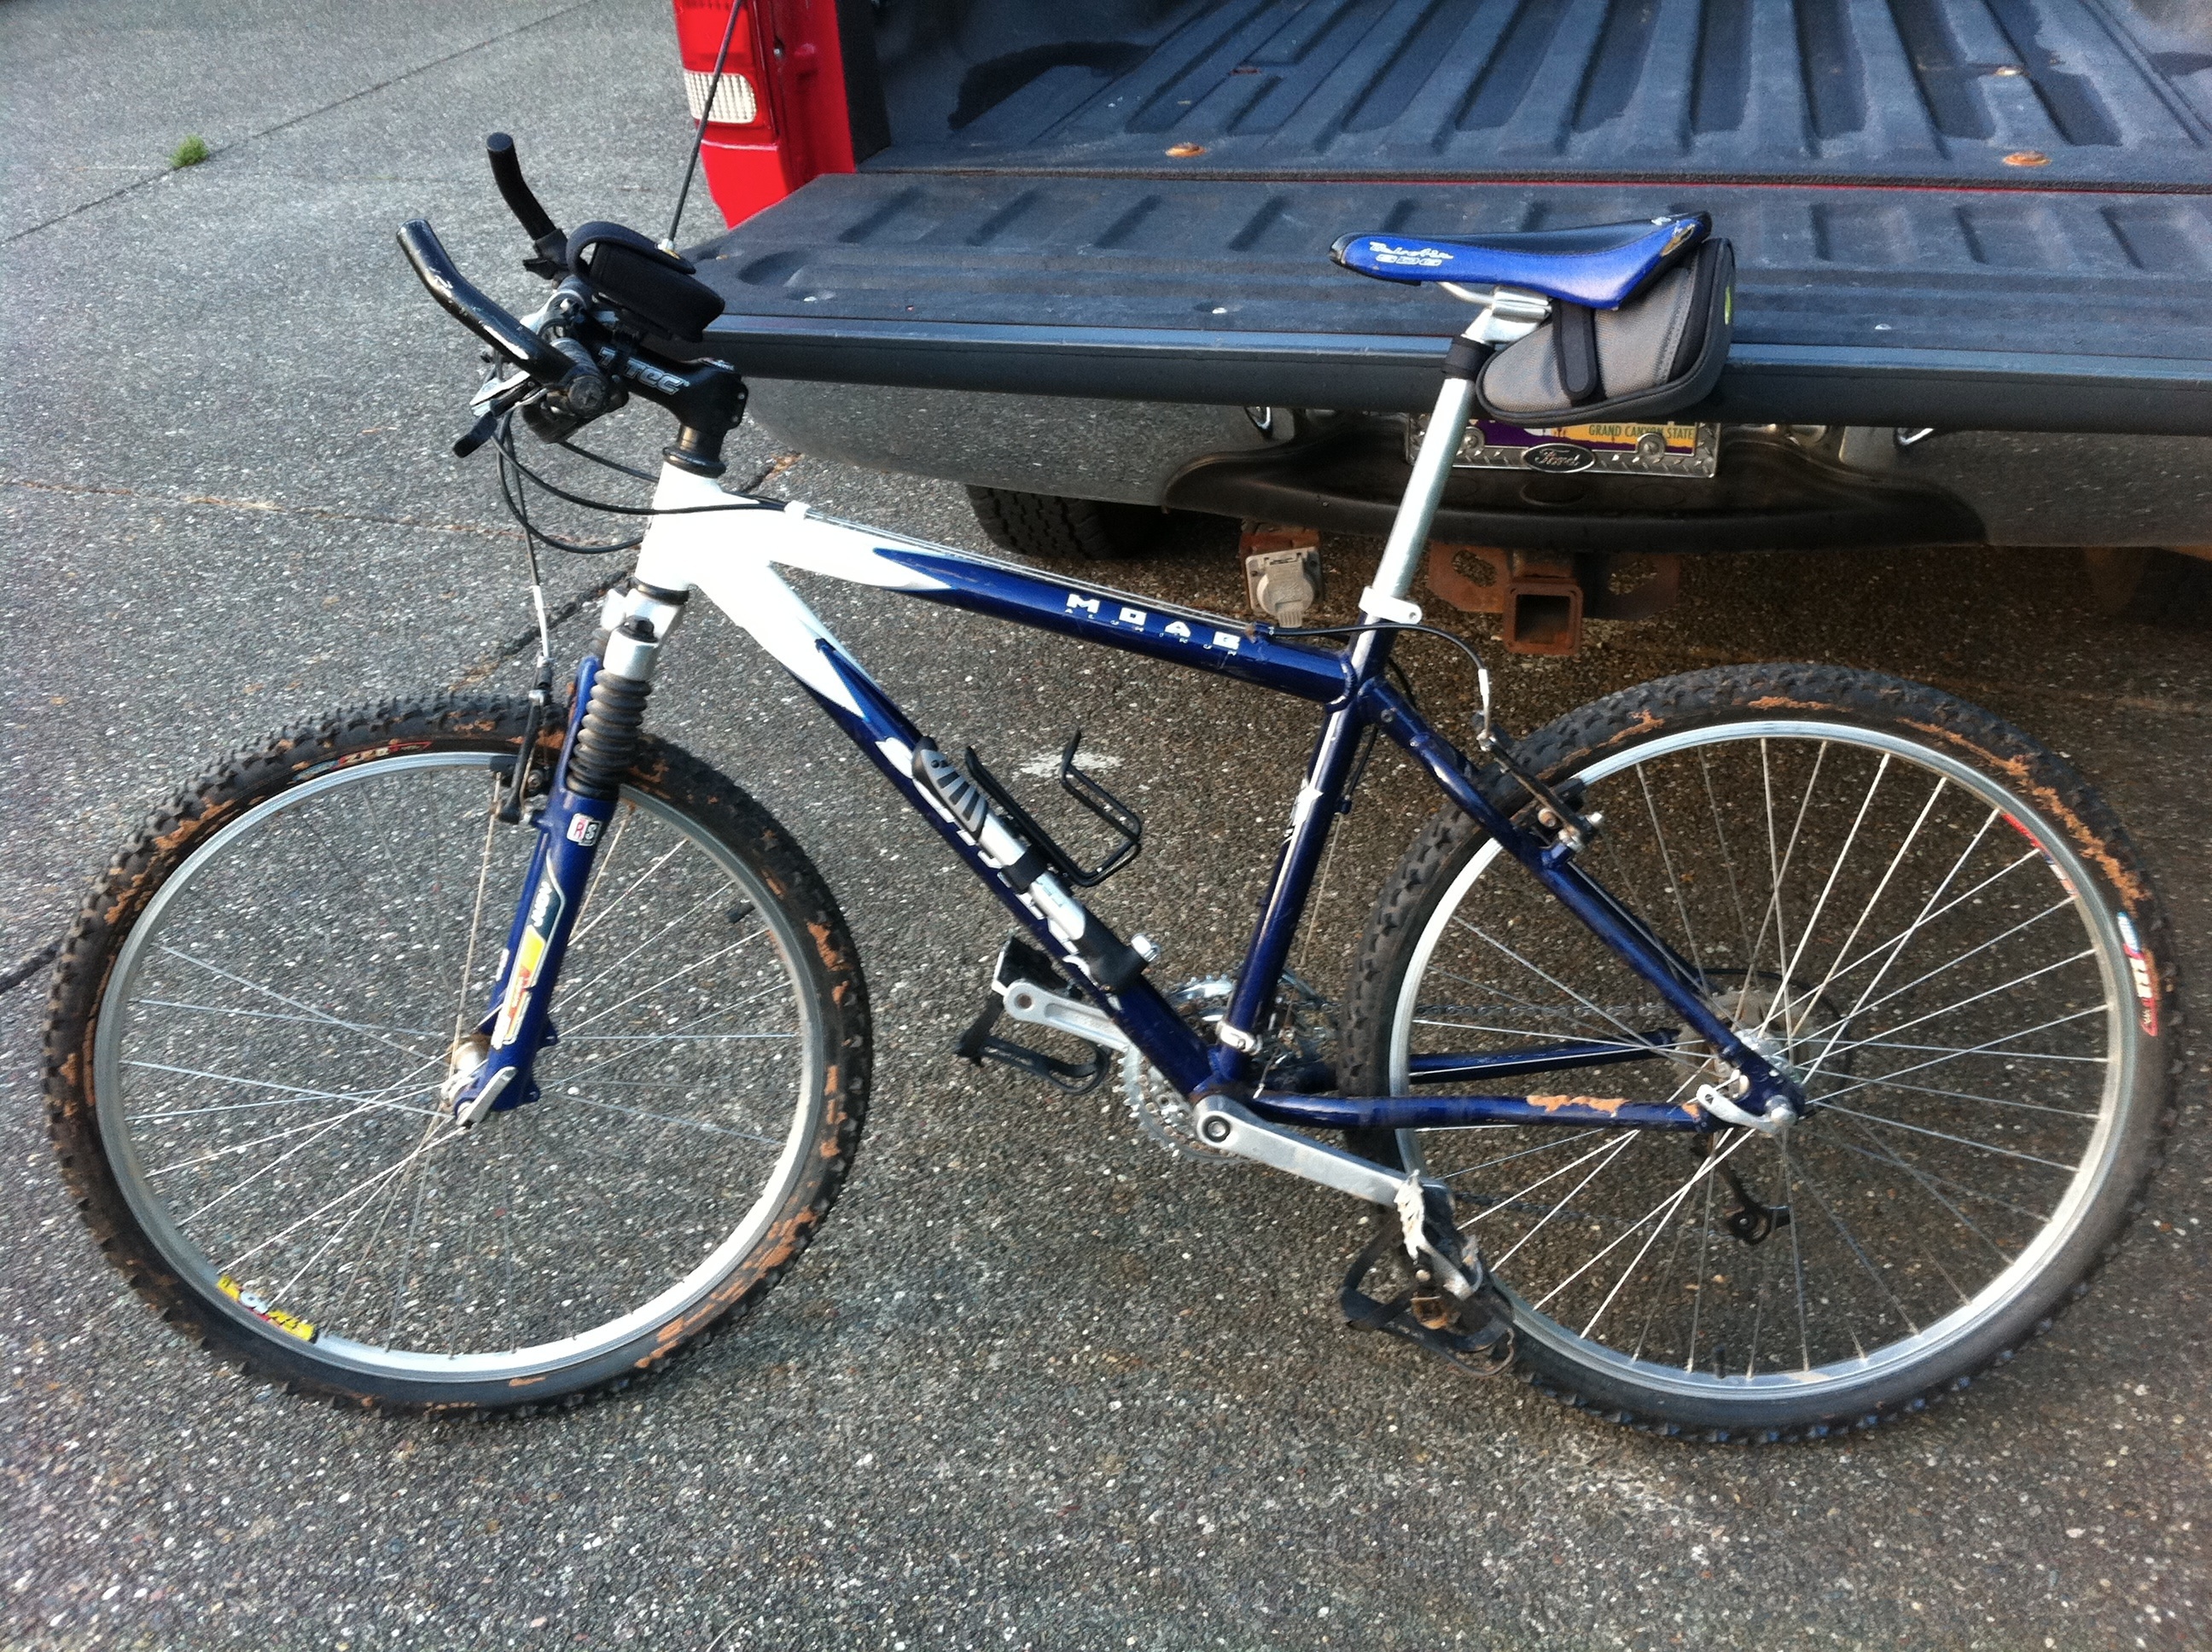
wheel, bicycle, vehicle, sports equipment, mountain bike, bicycle frame, bicycle wheel, land vehicle, cycle sport, cyclo cross bicycle, cyclo cross, bicycle racing, bmx bike, road bicycle, racing bicycle, hybrid bicycle